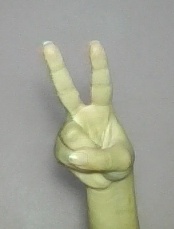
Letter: taa